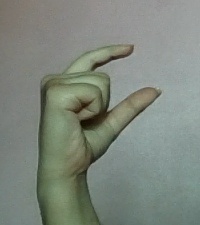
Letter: dal